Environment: real
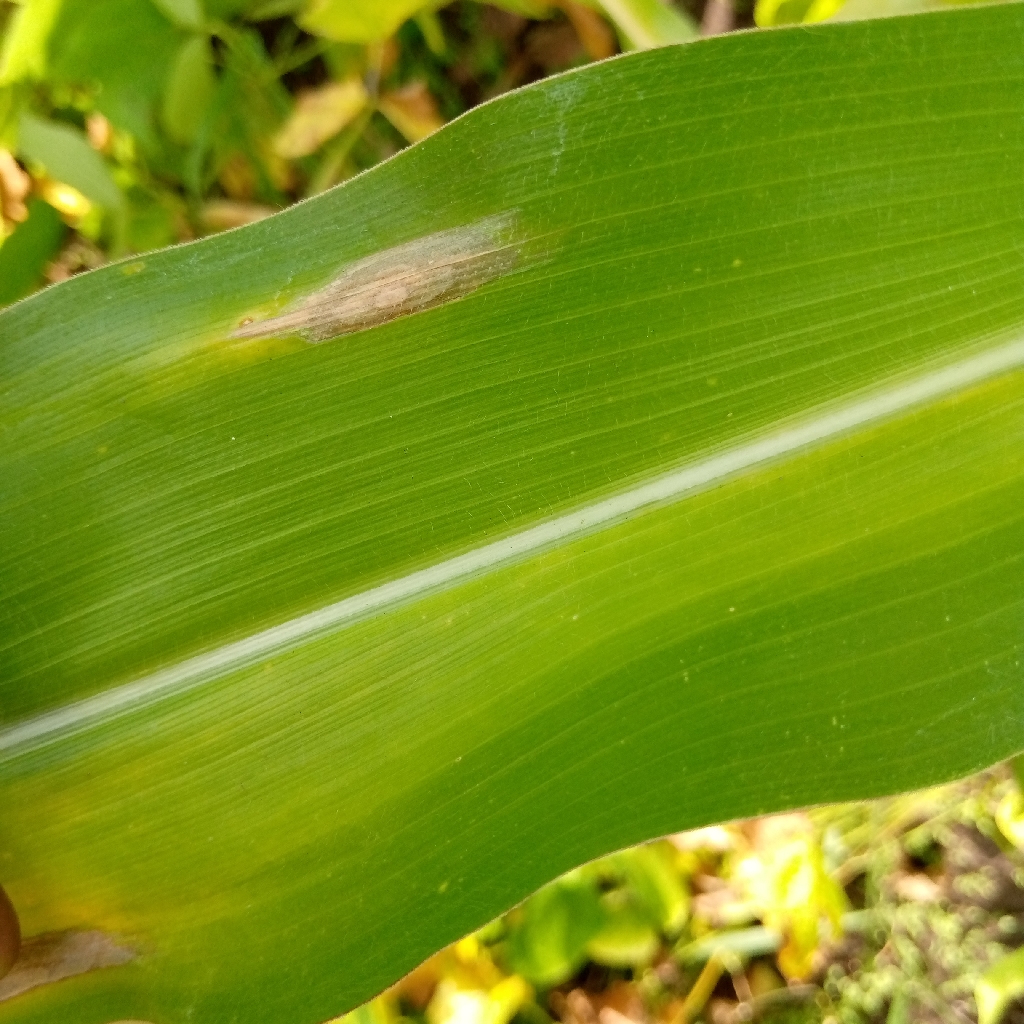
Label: northern_corn_leaf_blight